Uzumasa Tenjingawa Station

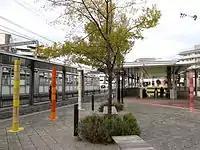
Randen Tenjingawa Station on Keifuku Electric Railway Arashiyama Main Line (left) and Uzumasa Tenjingawa Station on Kyoto City Subway Tozai Line (right)

Randen-Tenjingawa Station on the Arashiyama Main Line (Randen) of Keifuku Electric Railroad is located just above the station. Before the opening of Randen Tenjingawa Station on March 28, 2008, Kaikonoyashiro Station was the nearest Randen station.